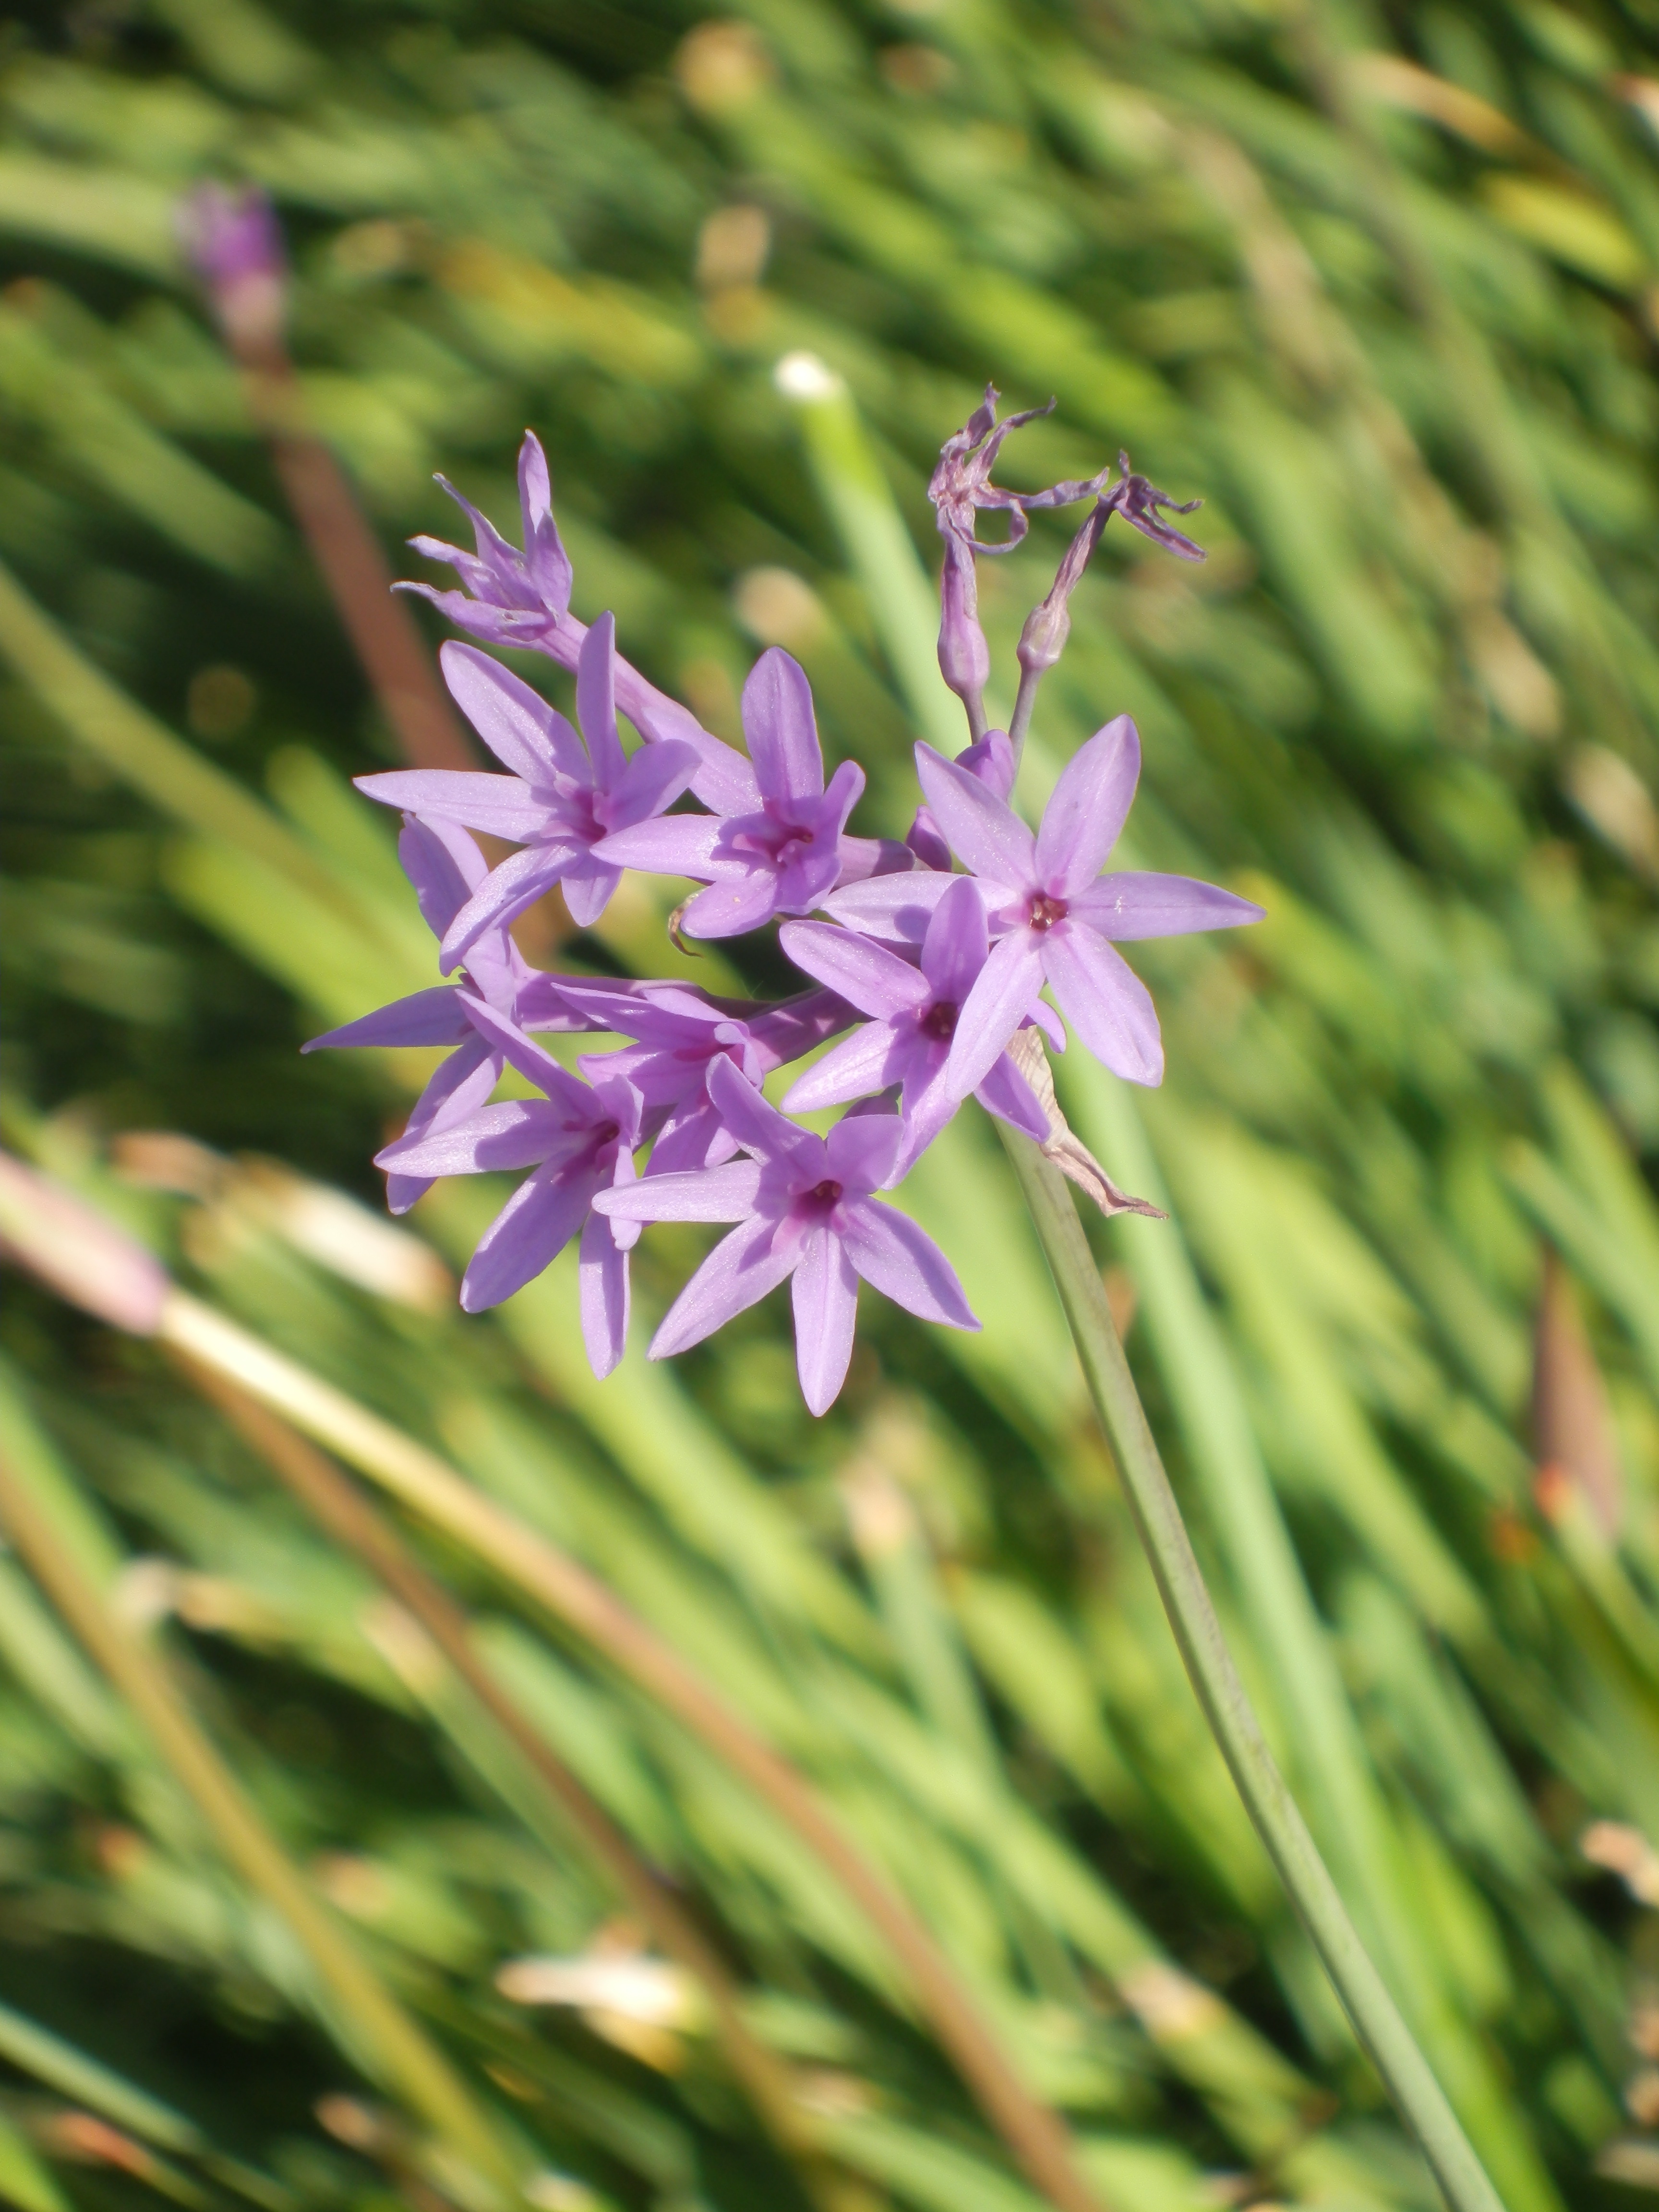
grass, plant, meadow, flower, purple, floral, spring, herb, botany, flora, wildflower, flowers, macro photography, flowering plant, land plant, dactylorhiza praetermissa